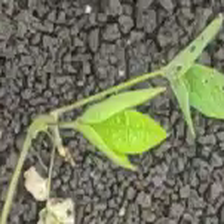
Weed species: Asian_Pigeonwings_(Clitoria Ternatea)